EAA AirVenture Oshkosh

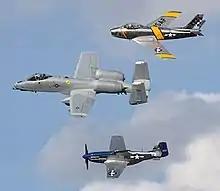
F-86 Sabre (top), A-10 Thunderbolt II (mid), and P-51D Mustang (bottom) performing at Oshkosh in 2009

EAA was founded in Hales Corners, Wisconsin in 1953 by aircraft designer and military aviator veteran Paul Poberezny, who originally started the organization in the basement of his home for builders and restorers of recreational aircraft. Although homebuilding is still a large part of the organization's activities, it has grown to include almost every aspect of recreational, commercial and military aviation, as well as aeronautics and astronautics. The first EAA fly-in was held in September 1953 at what is now Timmerman Field as a small part of the Milwaukee Air Pageant, fewer than 150 people registered as visitors the first year and only a handful of airplanes attended the event. In 1959, the EAA fly-in grew too large for the Air Pageant and moved to Rockford, Illinois. In 1970, when it outgrew its facilities at the Rockford airport (now Chicago Rockford International Airport), it moved to Oshkosh, Wisconsin. Much of the convention's growth and prominence on the world stage is credited to founder Paul Poberezny's son, aerobatic world champion and longtime EAA president Tom Poberezny, who became chairman of the event in 1977.